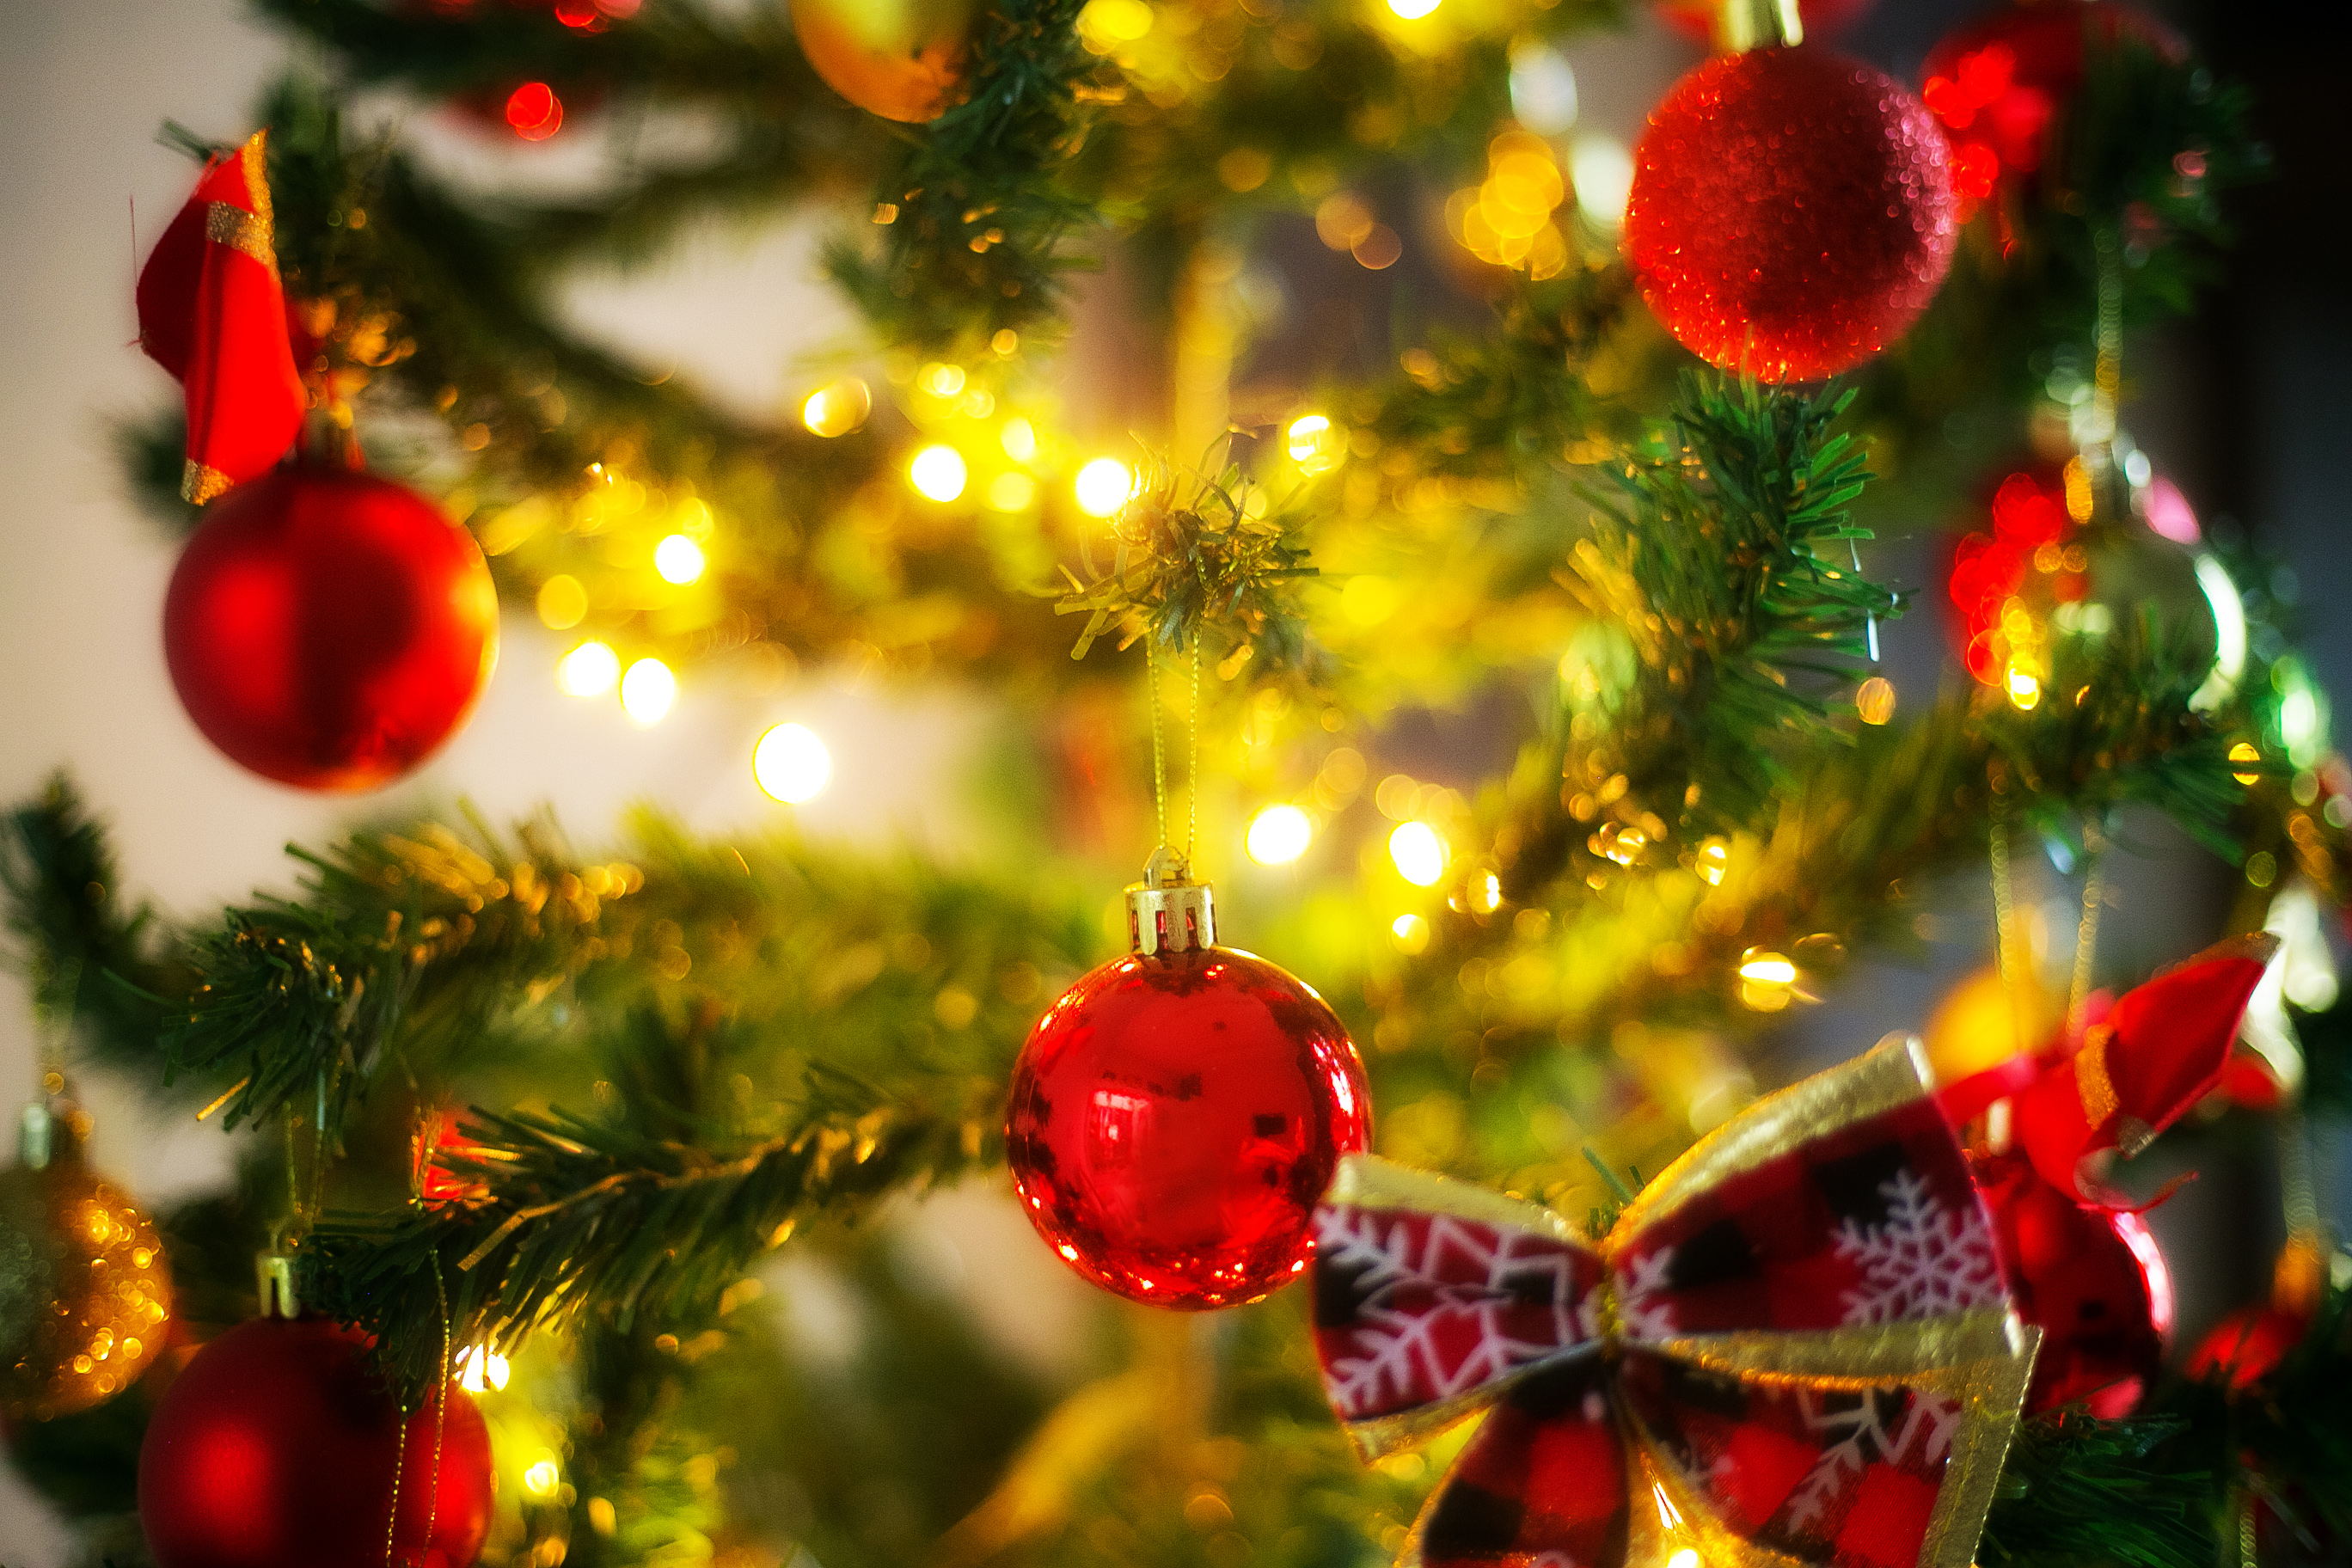
christmas, christmas ornament, christmas decoration, red, christmas tree, tree, spruce, christmas lights, ornament, christmas eve, fir, evergreen, plant, tradition, event, branch, conifer, interior design, pine family, pine, holiday, fete